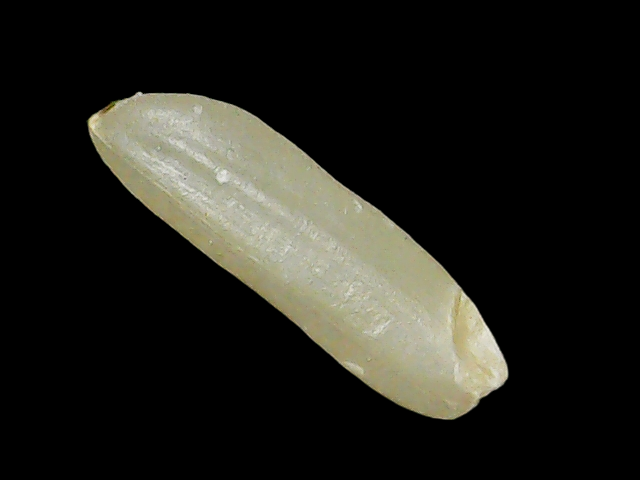
Rice variety: Binadhan26